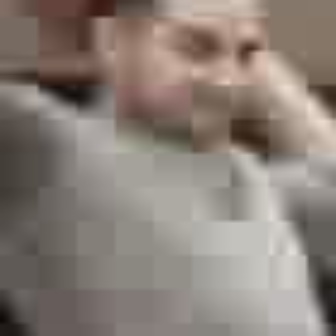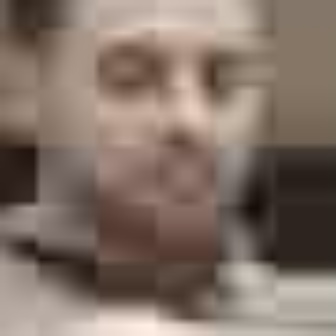
  Please identify the target specified by the bounding box [115,1,254,141] in the first image and locate it in the second image. Return the coordinates in [x_min,y_min,x_max,y_max] format.
Answer: [32,6,249,225]